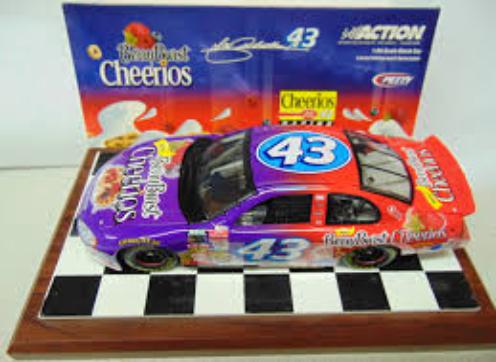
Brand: Berry Burst Cheerios
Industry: Food